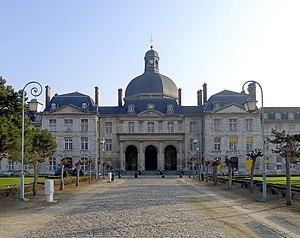
Hôpital de la Pitié-Salpêtrière - Paris XIII
La maladie de Pick est une démence associée à la détérioration des lobes frontal et temporal du cerveau.
La dégénérescence cortico-basale ou dégénération corticobasale ganglionnaire est une maladie neurodégénérative relativement rare mais de plus en plus fréquemment décrite, touchant principalement les régions cérébrales sous-corticales, puis corticales et les noyaux gris centraux et présentant typiquement un dysfonctionnement moteur asymétrique ainsi que des troubles cognitifs.
L'hôpital de la Pitié-Salpêtrière est un hôpital de l'Assistance publique - Hôpitaux de Paris situé 47-83, boulevard de l'Hôpital dans le 13ᵉ arrondissement de Paris.
La paralysie supranucléaire progressive, est une maladie neurodégénérative due à la destruction progressive des neurones de différentes régions du cerveau : le striatum, la formation réticulée du tronc cérébral, le locus niger, les noyaux des nerfs crâniens. Ces lésions entraînent notamment une difficulté à effectuer des saccades oculaires verticales, caractéristique de la PSP, mais elles affectent aussi progressivement l’équilibre, la vue, la marche, la déglutition, la parole et d'une manière plus générale, les mouvements effectués dans le plan sagittal. La PSP touche environ six personnes sur 100 000, autant les hommes que les femmes, sans qu'on ait pu identifier de facteur de risque lié à la race, l'environnement de vie ou l'activité professionnelle. Certains des symptômes de la PSP se rapprochent de ceux de la dégénérescence fronto-temporale, de la maladie de Parkinson ou de l'atrophie multisystématisée mais elle s'en distingue par les atteintes oculomotrices. Les mécanismes pathologiques de la PSP restent mal connus : on la décrit parfois comme une tauopathie car la dégénérescence neurofibrillaire est associée à une accumulation de protéine Tau dans les cellules nerveuses.
Le quartier de la Salpêtrière est le 49ᵉ quartier administratif de Paris situé dans le 13ᵉ arrondissement.
La dégénérescence lobaire frontotemporale, dégénérescence fronto-temporale ou démence fronto-temporale constitue un ensemble de maladies neurologiques causées par l'atrophie dégénérative focale d'un ou plusieurs lobes cérébraux. Les manifestations de ces maladies dépendent des parties du cerveau concernées par l'atrophie. Ces manifestations sont très différentes de la maladie d'Alzheimer même si l'évolution peut se faire vers une démence. L'autre point commun est le phénomène dégénératif et l'absence de traitement efficace.